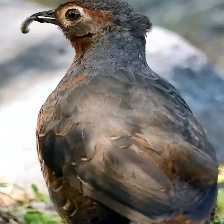
Species: BLACK THROATED HUET
Scientific name: PTEROPTOCHOS TARNII